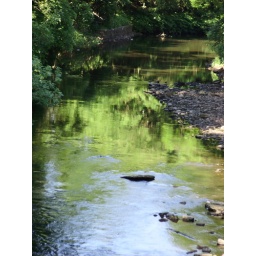
From the bridge in Kelvingrove Park.Watermills were never particularly successful on the Kelvin, because the flow of water was so variable.